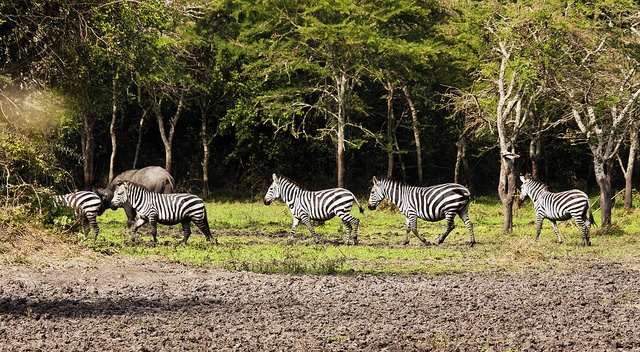
a number of animals in a field near many trees
Zebras walk across the landscape in a wildlife park
Zebras are following the leader through the trees.
A group of zebras is walking by a forest.
A group of five zebras walking in a grassy area next to a rhino.